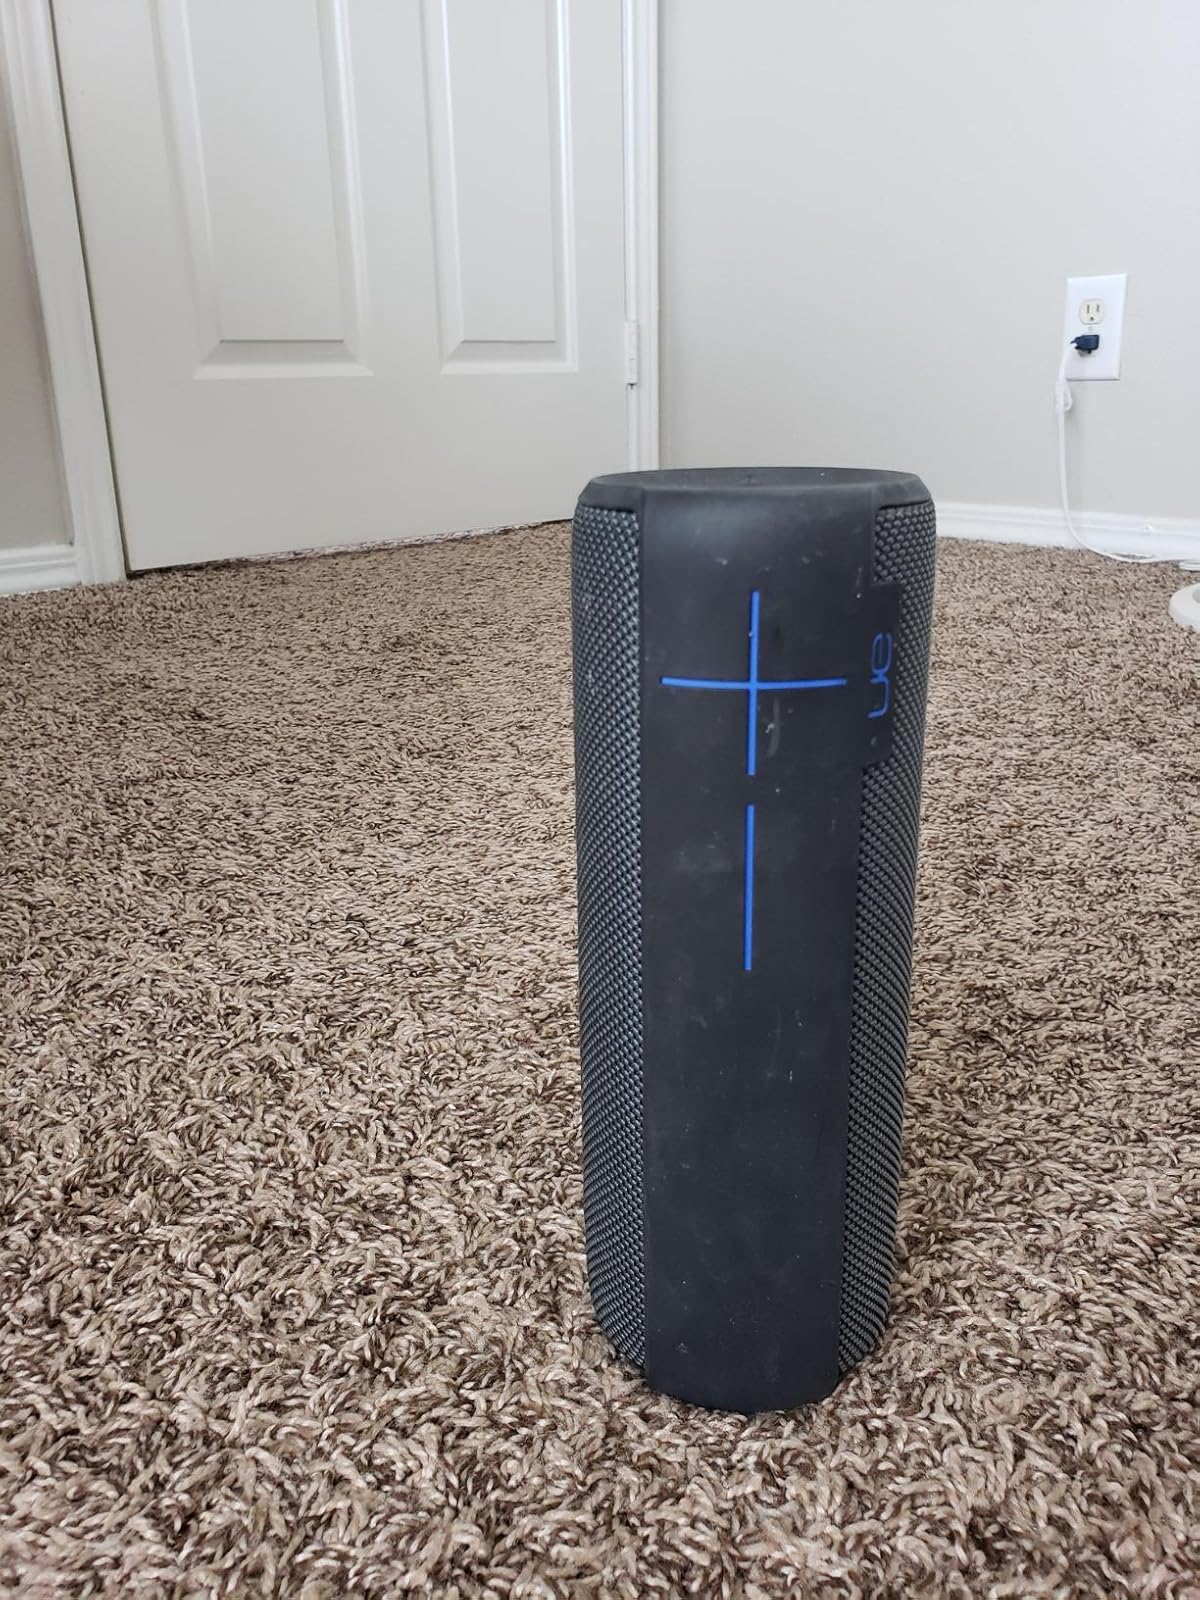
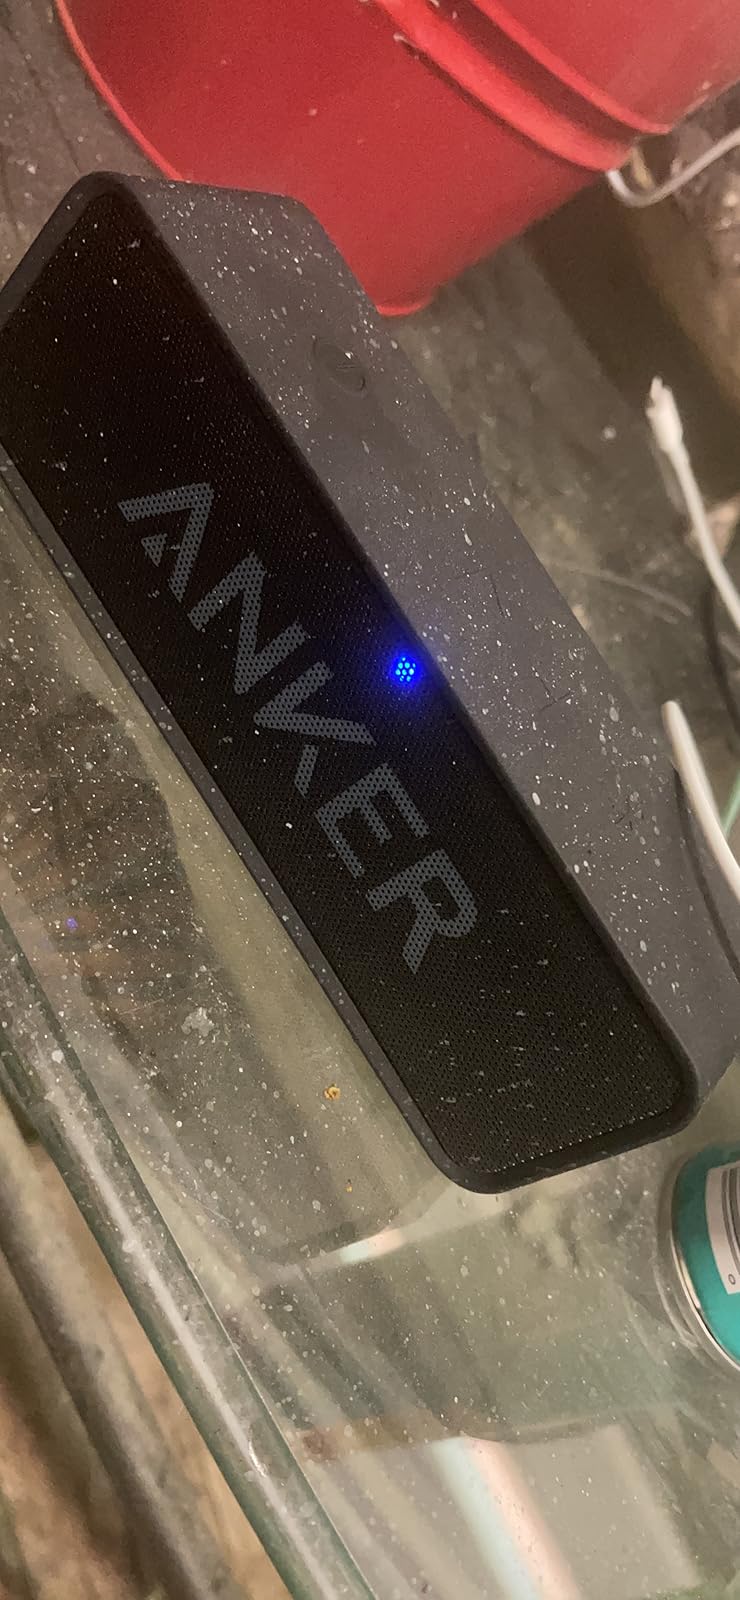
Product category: speaker
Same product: no